FitSM

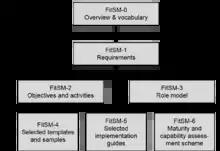
Structure of FitSM parts

FitSM calls itself a standard, but is not published or managed by an established standards organisation like ISO.